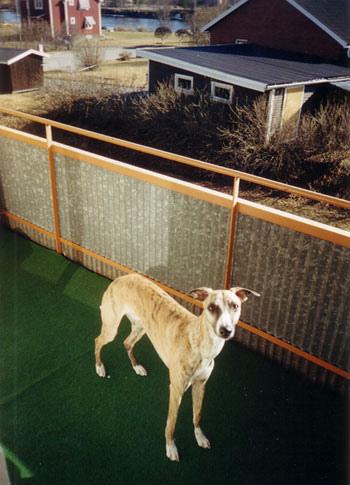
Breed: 234-n000065-whippet